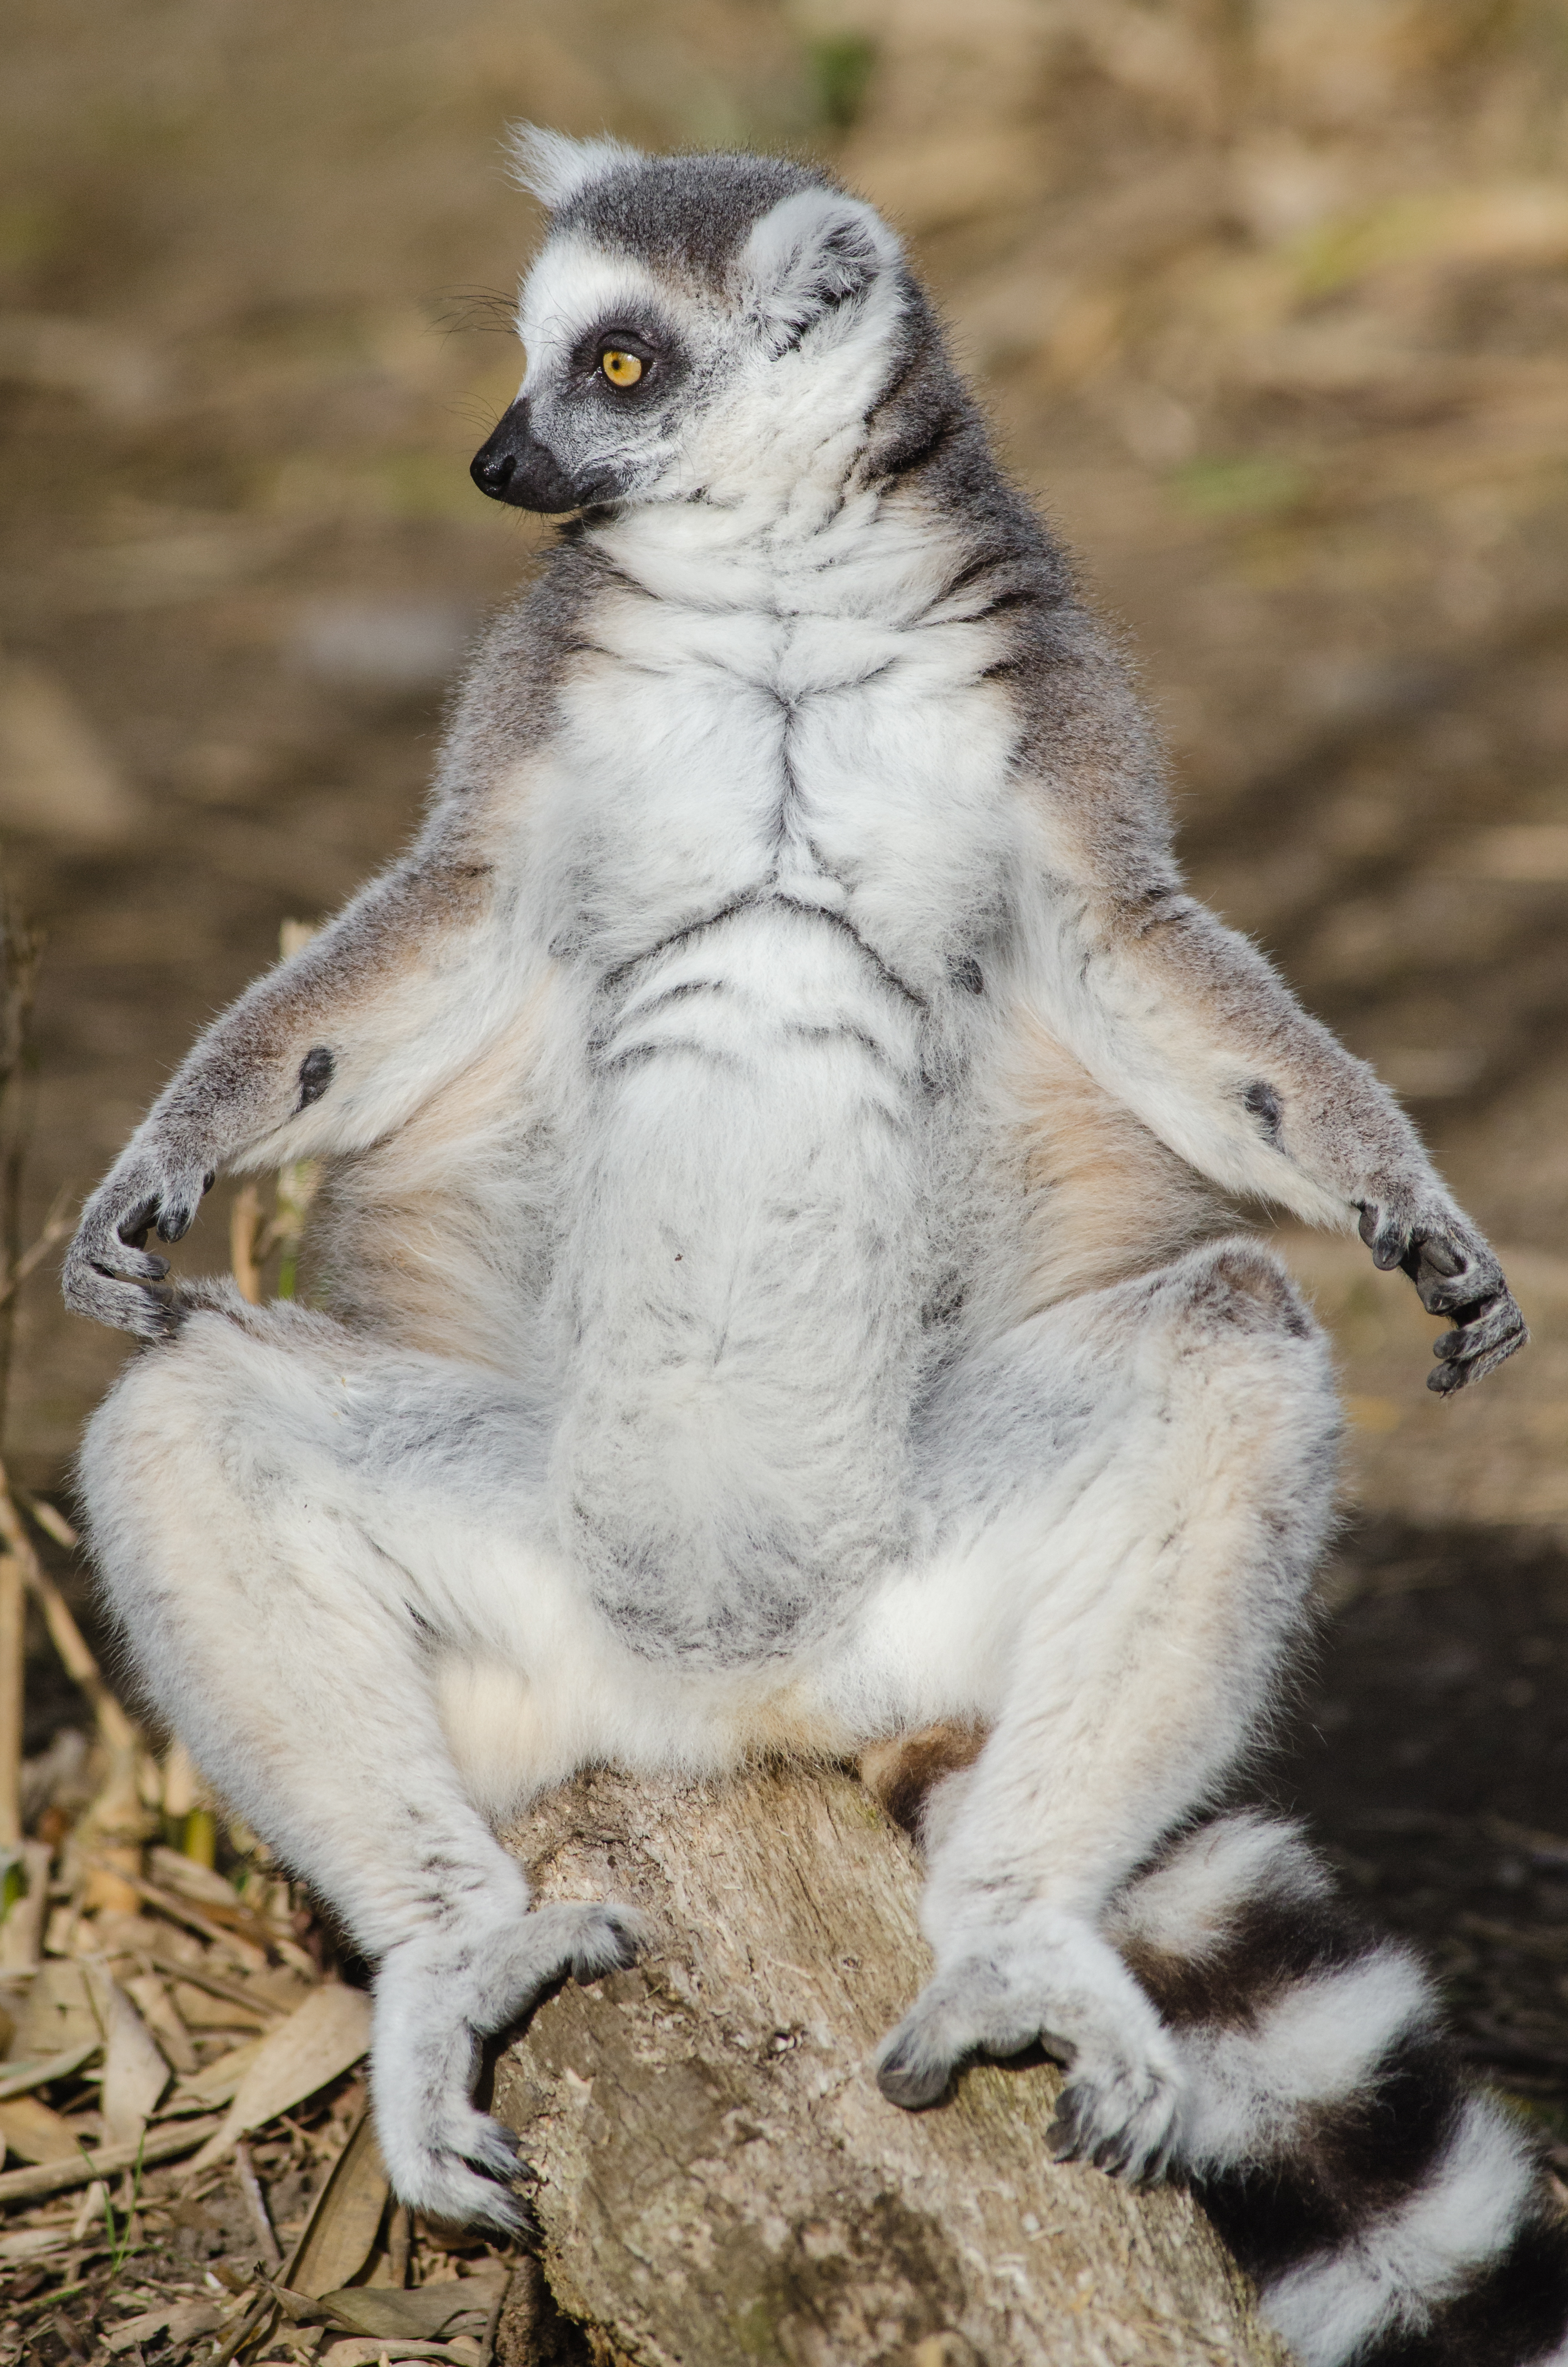
bird, ring, feet, cute, wildlife, zoo, beak, mammal, nikon, fauna, primate, eyes, hands, madagascar, vertebrate, germany, deutschland, adorable, lemur, d7000, niedlich, tierpark, tailed, katta, madagaskar, lemuren, kattas, fuse, h nde